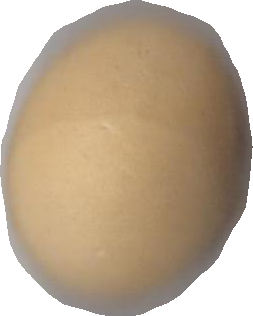
Variety: Dega